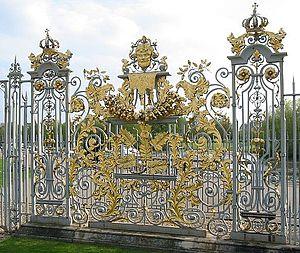
Jean Tijou est un ferronnier d'art français huguenot ayant œuvré principalement en Angleterre au tournant du XVIIIᵉ siècle, notamment sur plusieurs édifices baroques emblématiques.